Oliver Hazard Perry-class frigate

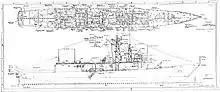
Outboard profile of the "long-hull" design.

The ships were designed by the Bath Iron Works shipyard in Maine in partnership with the New York-based naval architects Gibbs & Cox. The design process was notable as the initial design was accomplished with the help of computers in 18 hours by Raye Montague, a civilian U.S. Navy naval engineer, making it the first ship designed by computer.